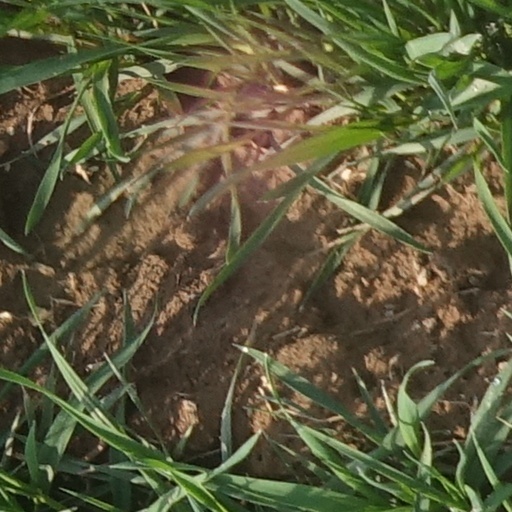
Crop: wheat